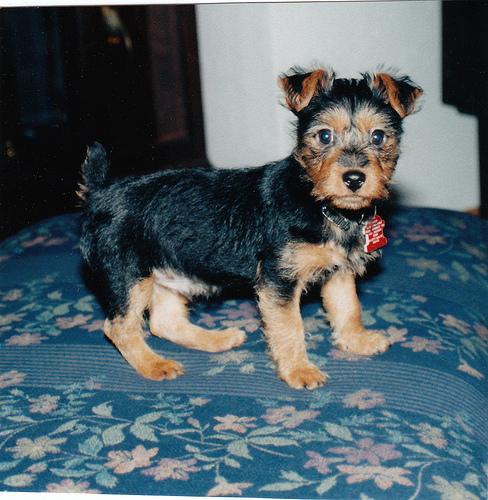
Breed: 202-n000020-Australian_terrier